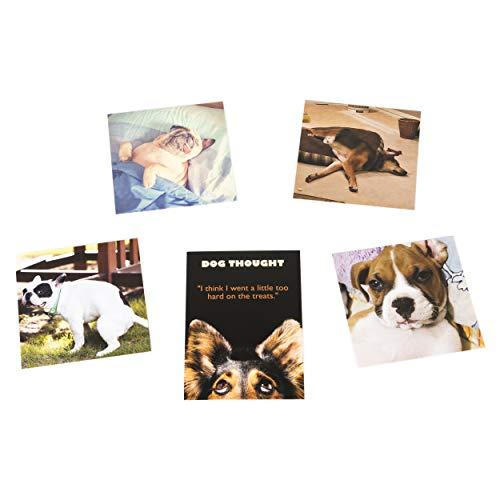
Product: The Dog Game, Hilarious Family Game with Doggos, for Ages 8 & Up
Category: Toys & Games | Games & Accessories | Card Games
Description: The dog game is a great family board game for kids aged 8+.
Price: $12.49 $ 12 . 49
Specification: ProductDimensions:2x10.5x7.9inches|ItemWeight:1pounds|ShippingWeight:1.5pounds|ASIN:B07GT5ZMYY|Itemmodelnumber:6044672|Manufacturerrecommendedage:16-18years